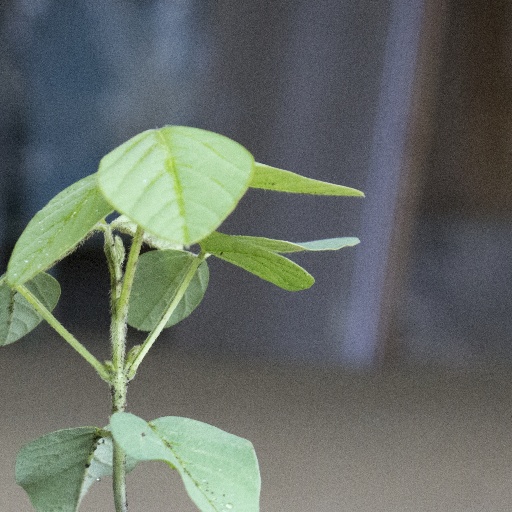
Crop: soybean